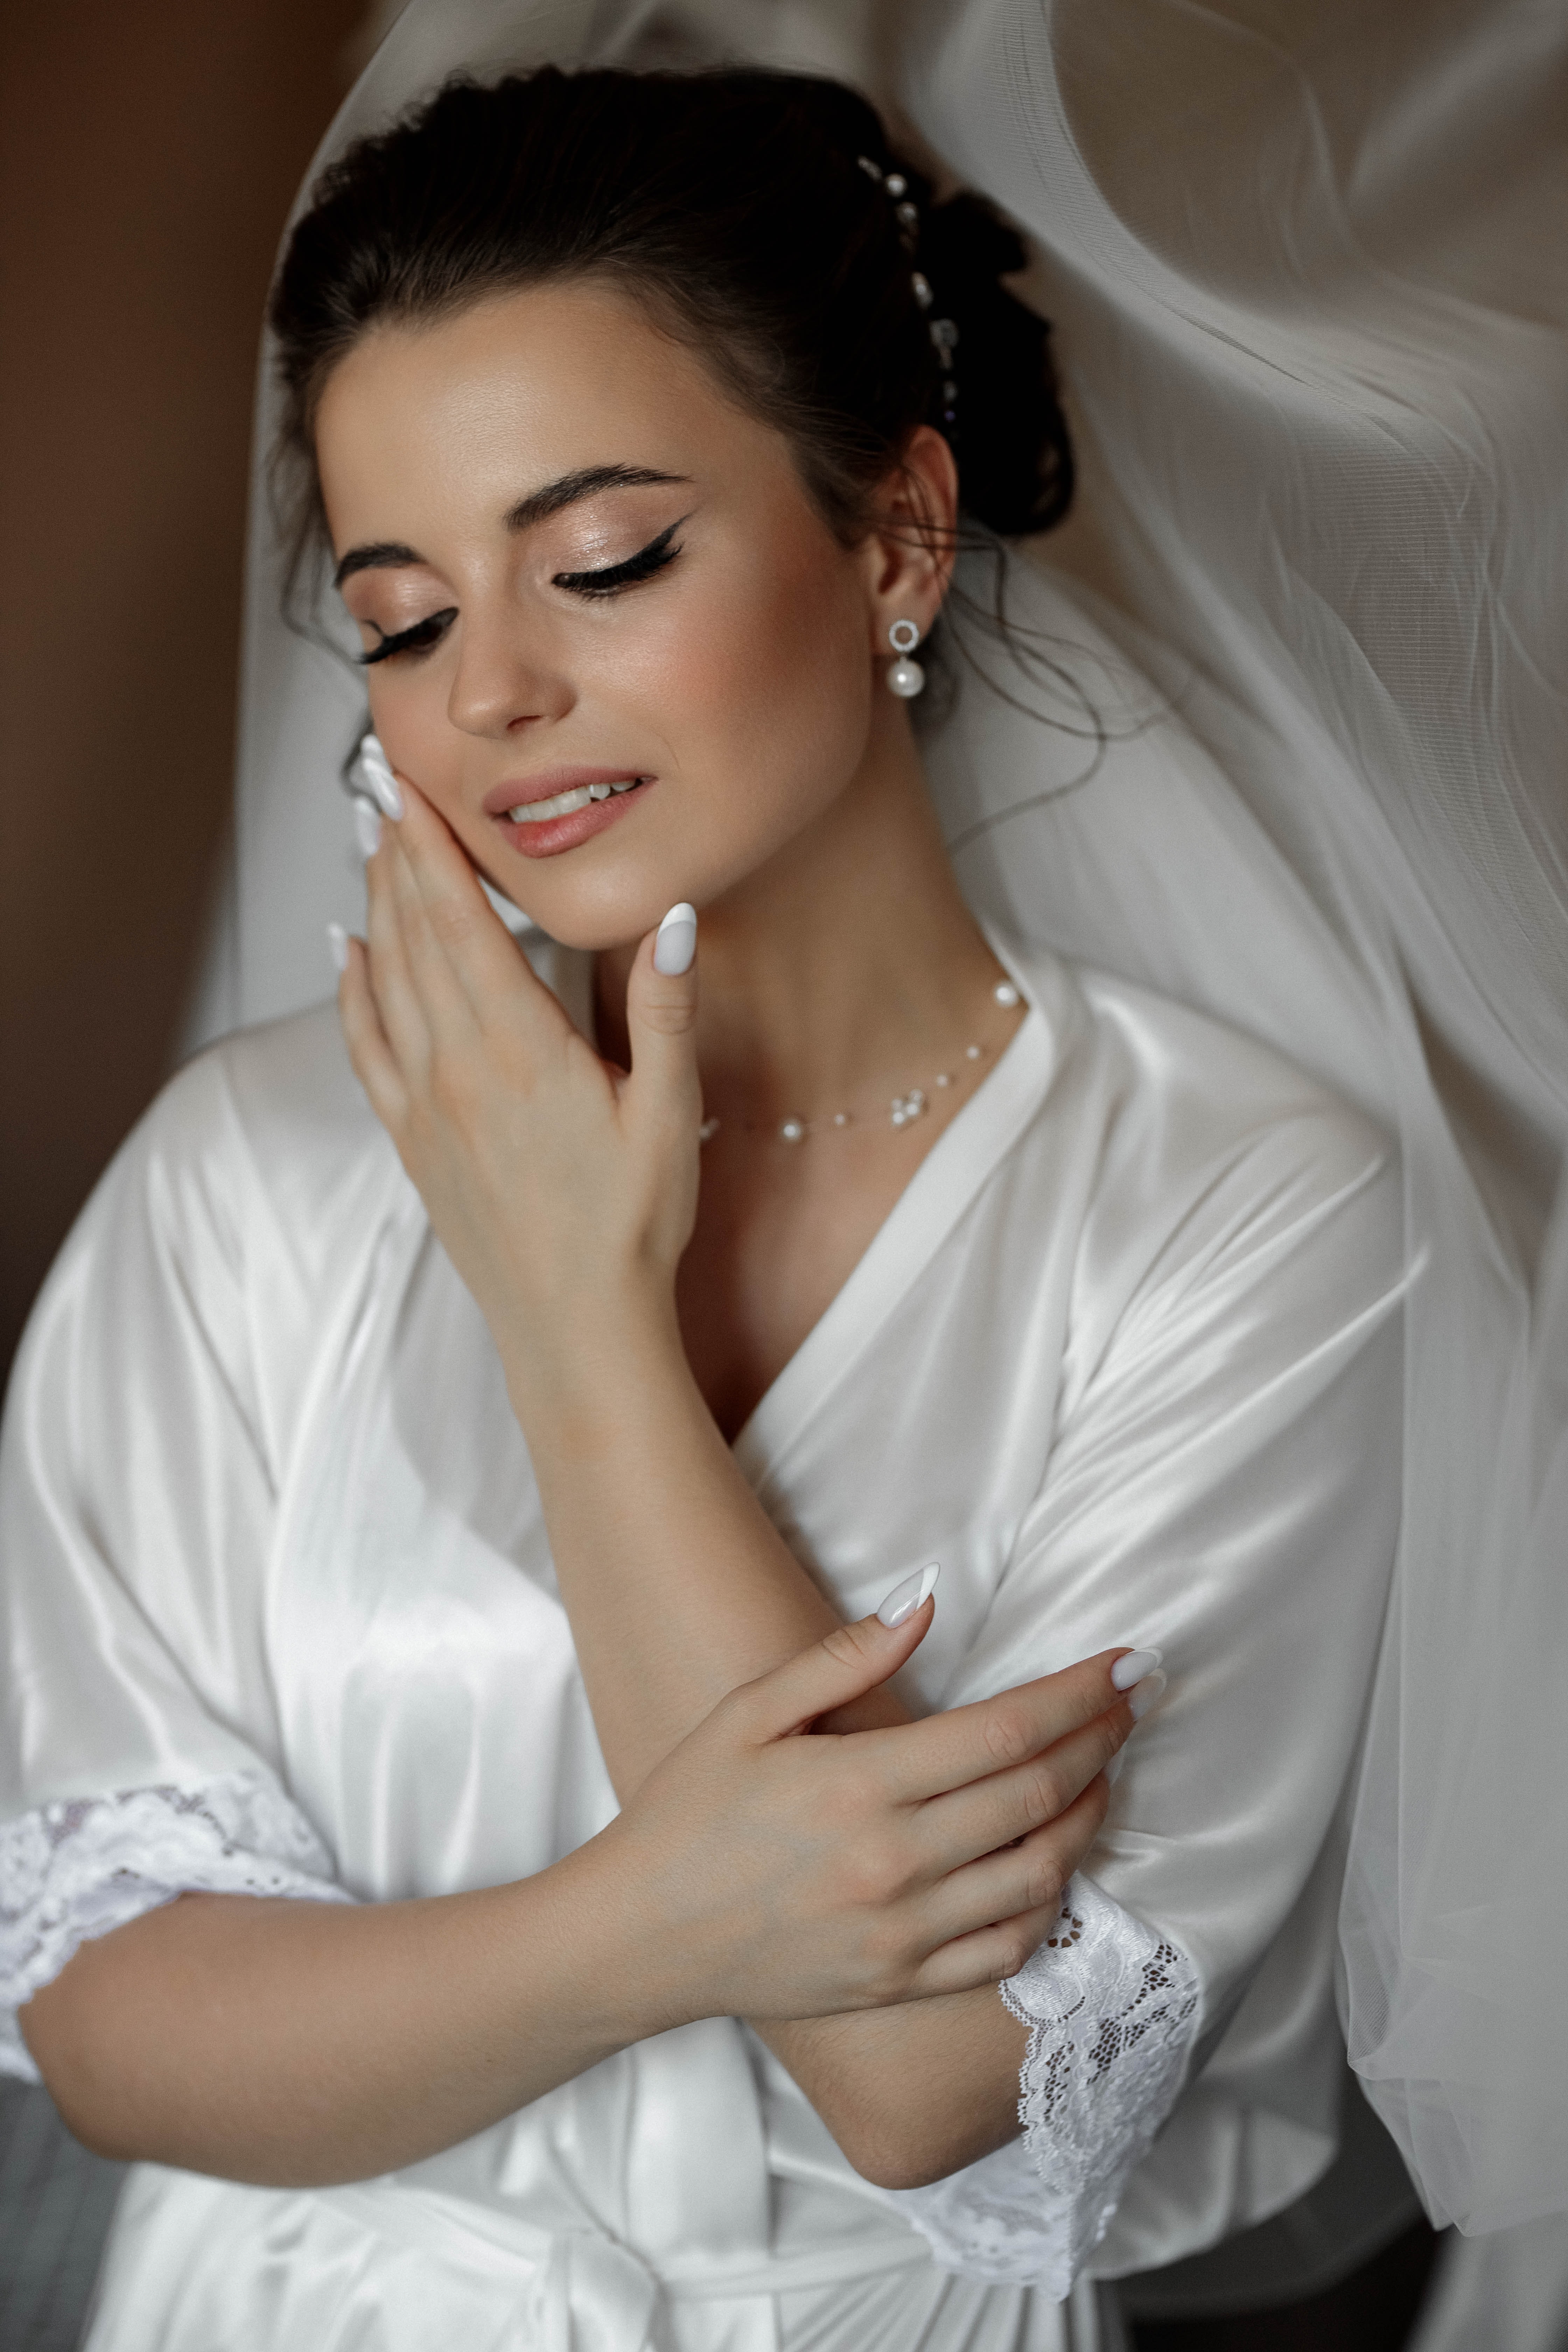
woman, hair, skin, smile, shoulder, flash photography, human body, wedding dress, neck, sleeve, dress, gesture, eyelash, happy, bride, makeover, bridal clothing, fashion design, bridal accessory, gown, wedding ceremony supply, formal wear, jewellery, event, fashion model, bridal veil, veil, headpiece, elbow, fashion accessory, embellishment, hair accessory, peach, necklace, sitting, haute couture, earrings, tradition, waist, portrait photography, photo shoot, laugh, wedding, ceremony